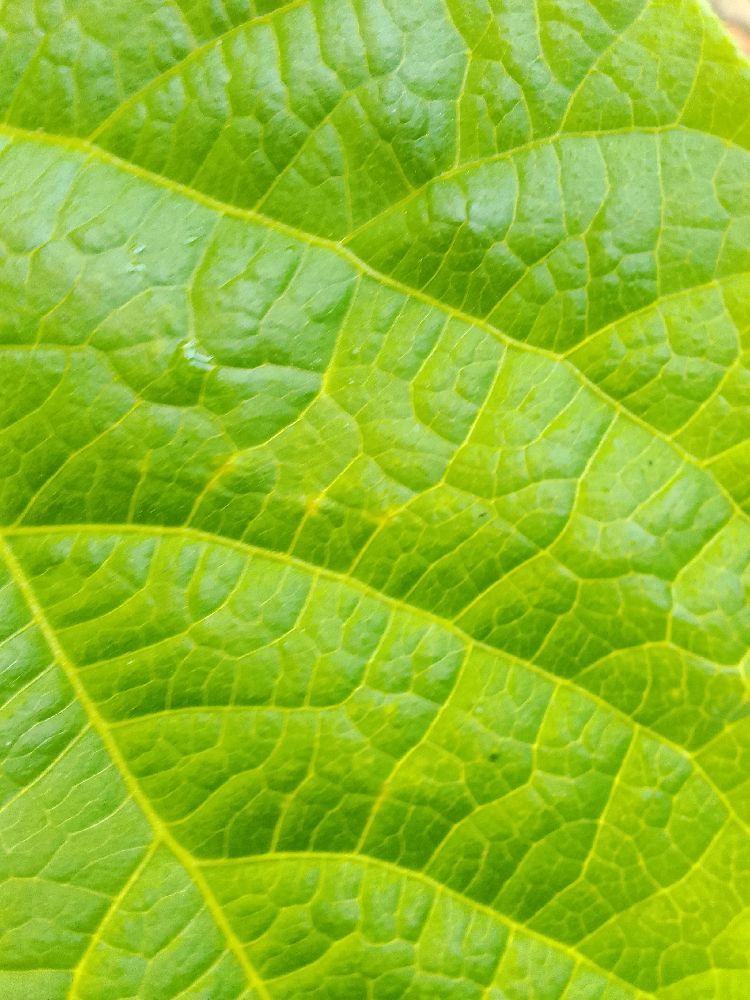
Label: healthy